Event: Nepal Earthquake
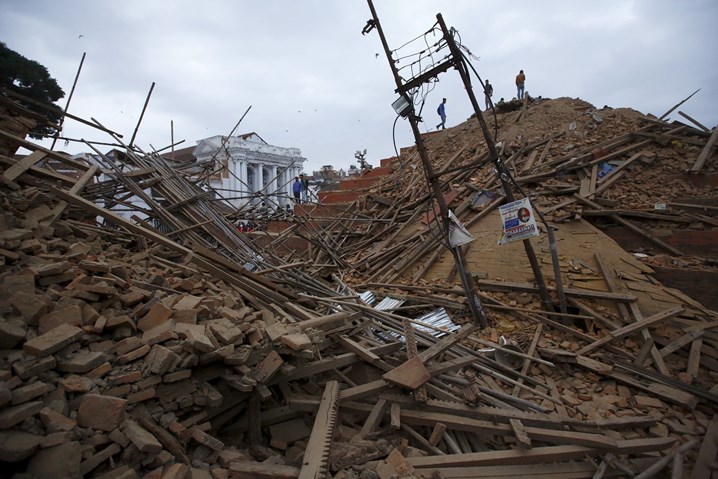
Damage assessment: damage